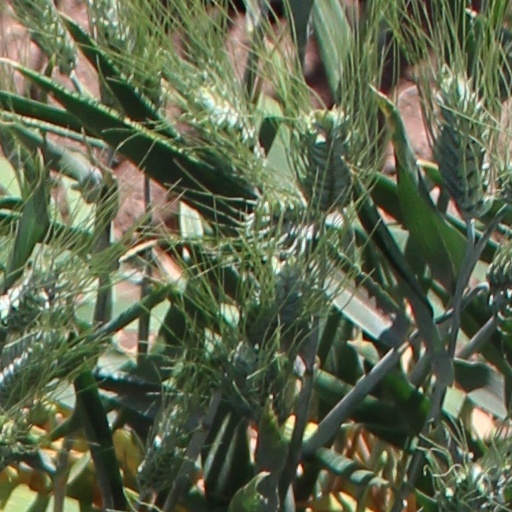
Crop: wheat